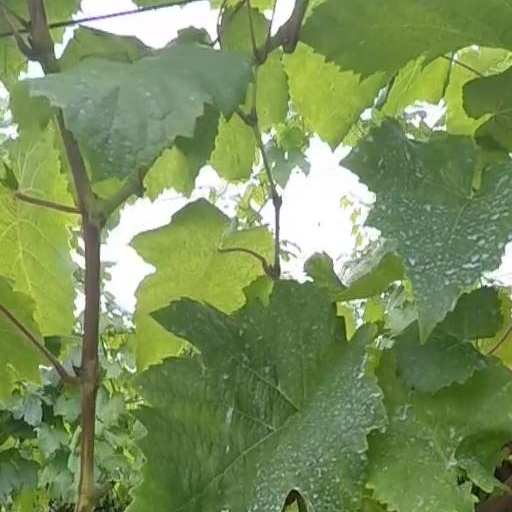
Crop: grape